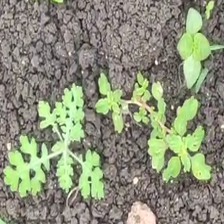
Weed species: Gajar_gavat_(Parthenium hysterophorus)